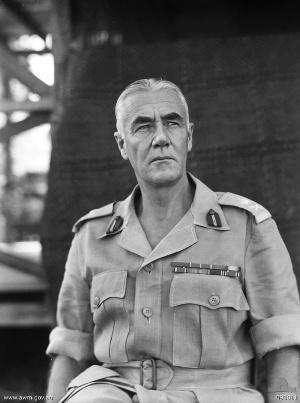
Vernon Ashton Hobart Sturdee, né le 16 avril 1890 et mort le 25 mai 1966 à 76 ans, était un commandant d'armée australien qui a servi lors des deux guerres mondiales.